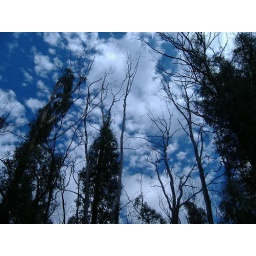
trees in sky - hanging rock